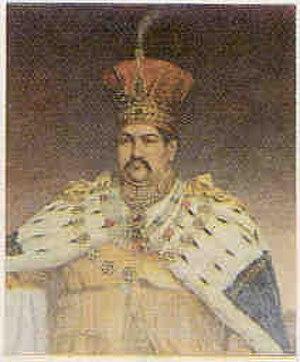
L'Awadh, connue avant l'indépendance de l'Inde sous le nom de Provinces unies d'Agra et d'Oudh est une région du Nord-Ouest de l'État indien actuel de l'Uttar Pradesh.